Alyssa Ayres

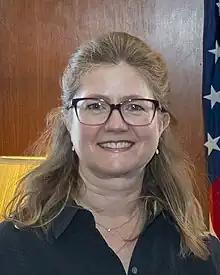
Ayres in 2023

Alyssa Ayres is the Dean of The George Washington University's Elliott School of International Affairs, the first woman to hold the post. She was also a Senior Fellow at the Council on Foreign Relations for India, Pakistan, and Southeast Asia from October 2013 to February 2021. After her appointment as dean of the Elliott School of International Affairs, she has taken a position as an adjunct senior fellow at the Council on Foreign Relations. Her book "Our Time Has Come: How India is Making Its Place in the World", was published in January 2018 and appeared on the “Summer 2018: Politics” list in the "Financial Times".